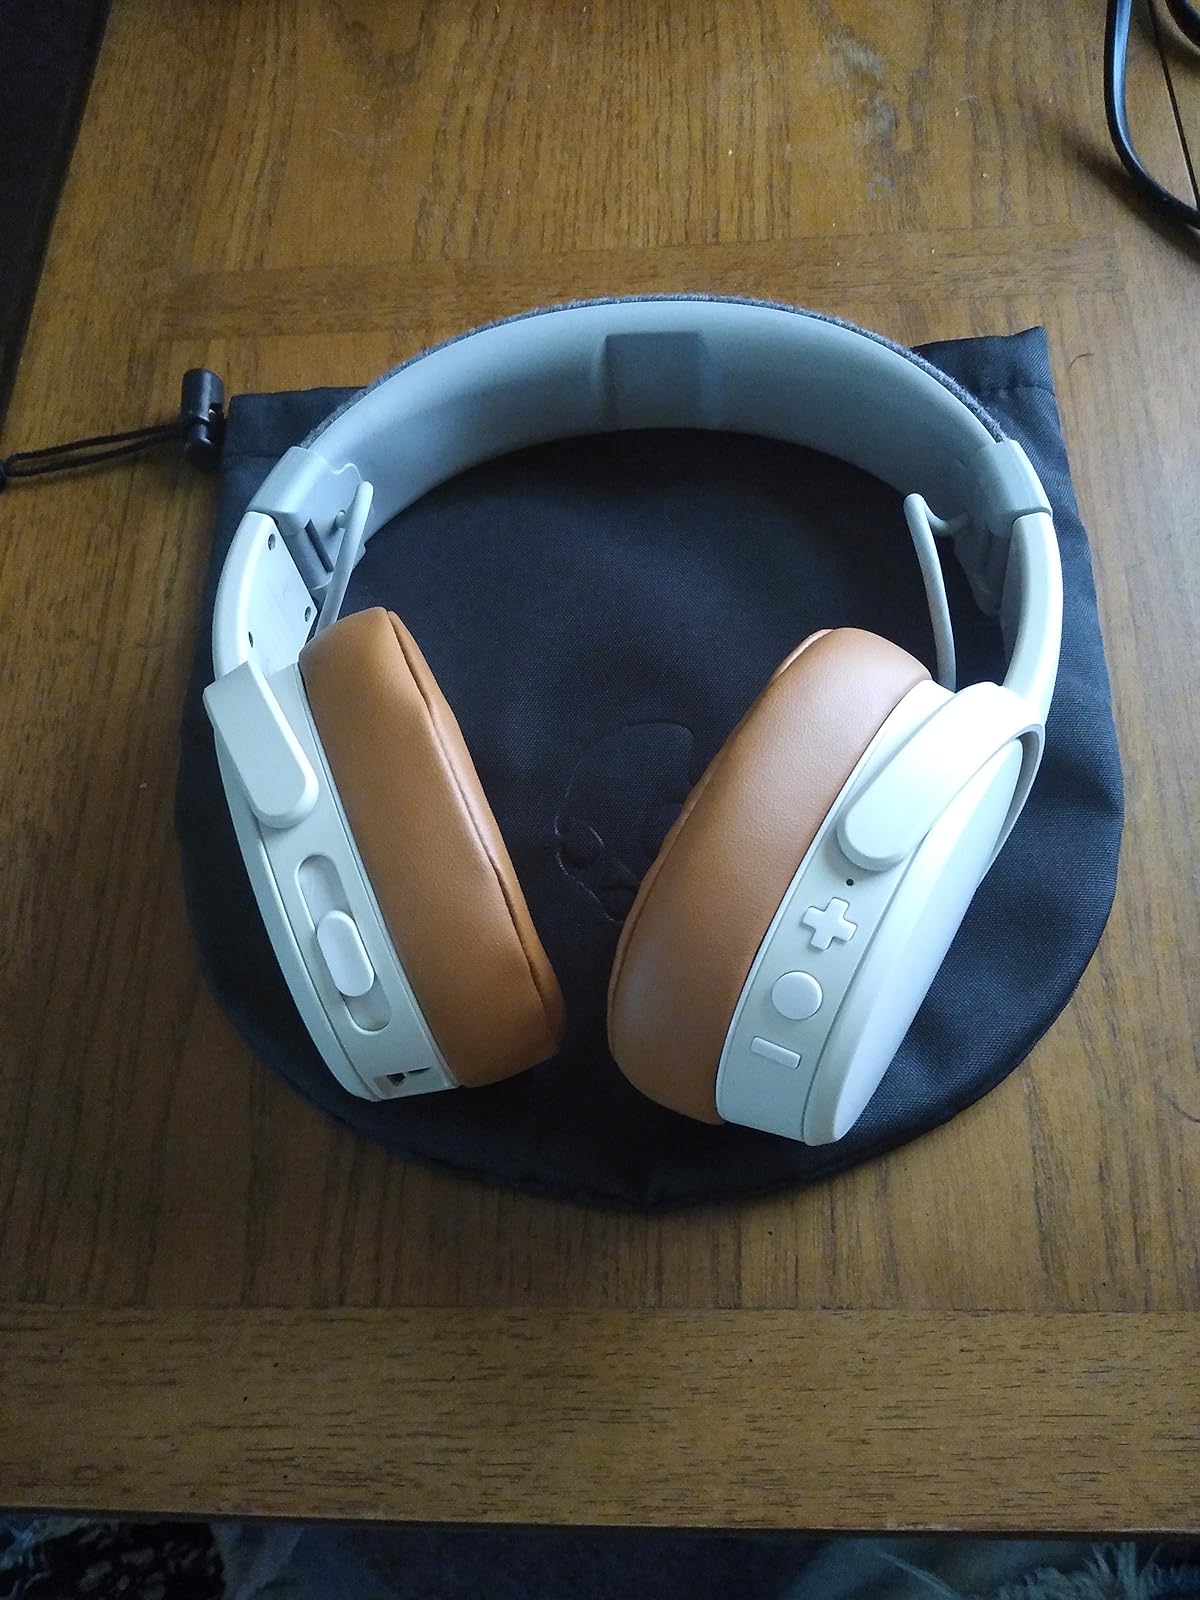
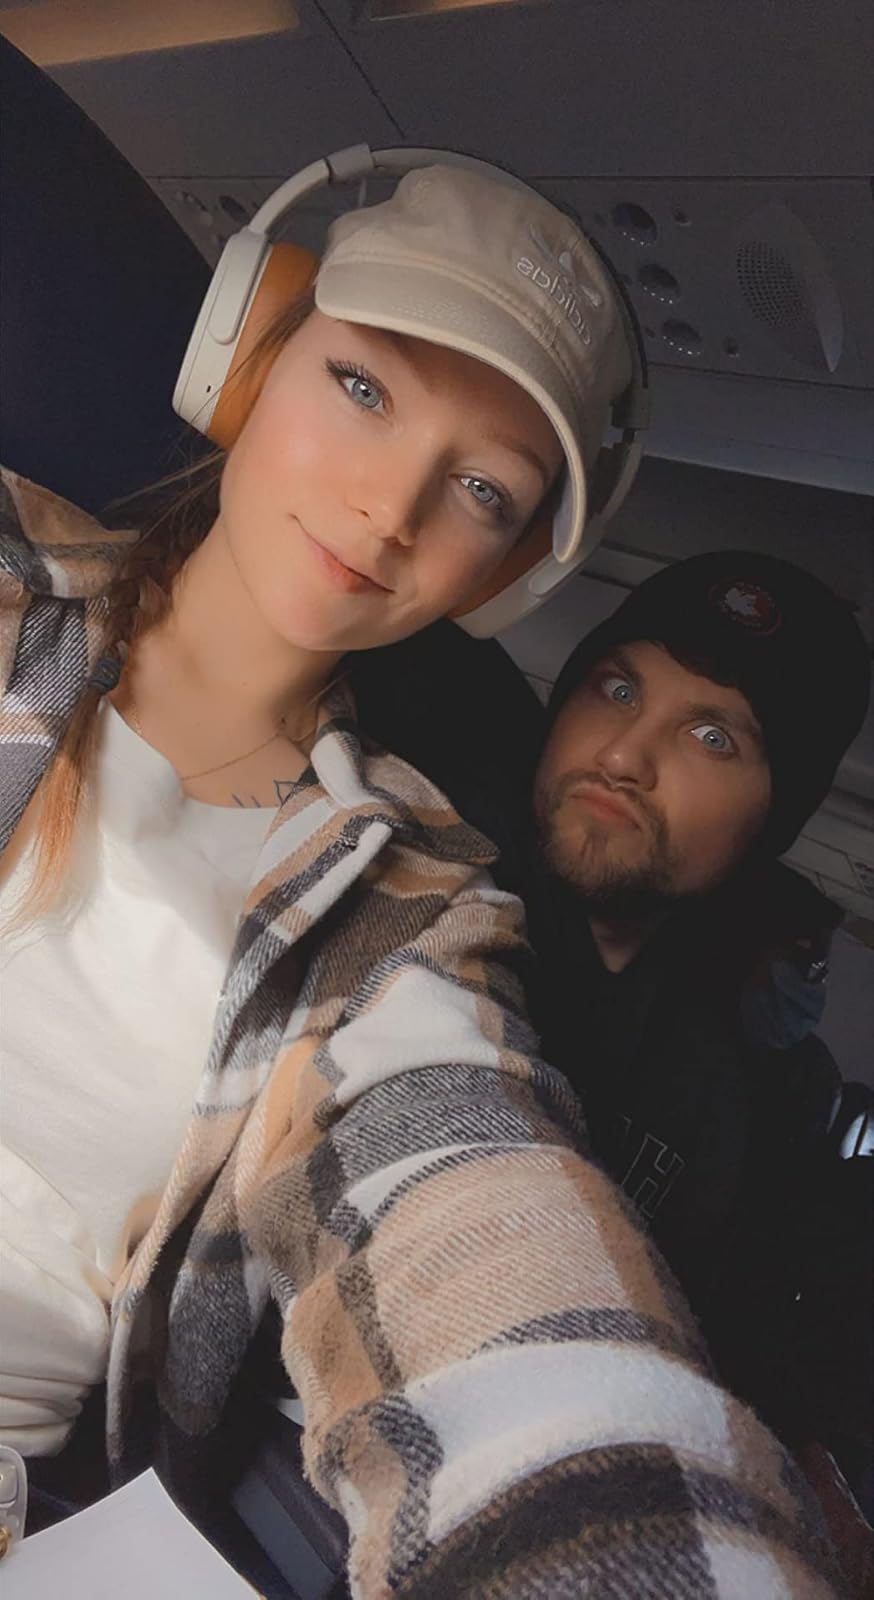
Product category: headphones
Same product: yes